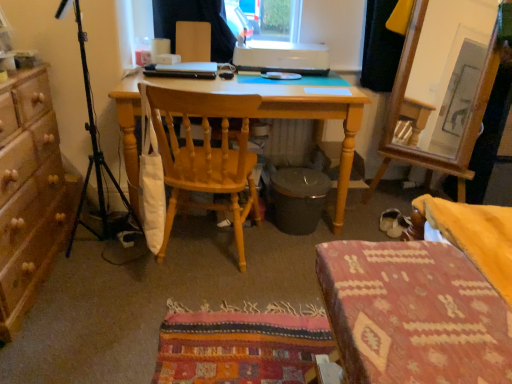
Question: Locate several spots in the free space to the left of wooden chair at center. Your answer should be formatted as a list of tuples, i.e. [(x1, y1)], where each tuple contains the x and y coordinates of a point satisfying the conditions above. The coordinates should be between 0 and 1, indicating the normalized pixel locations of the points in the image.
Answer: [(0.203, 0.720)]